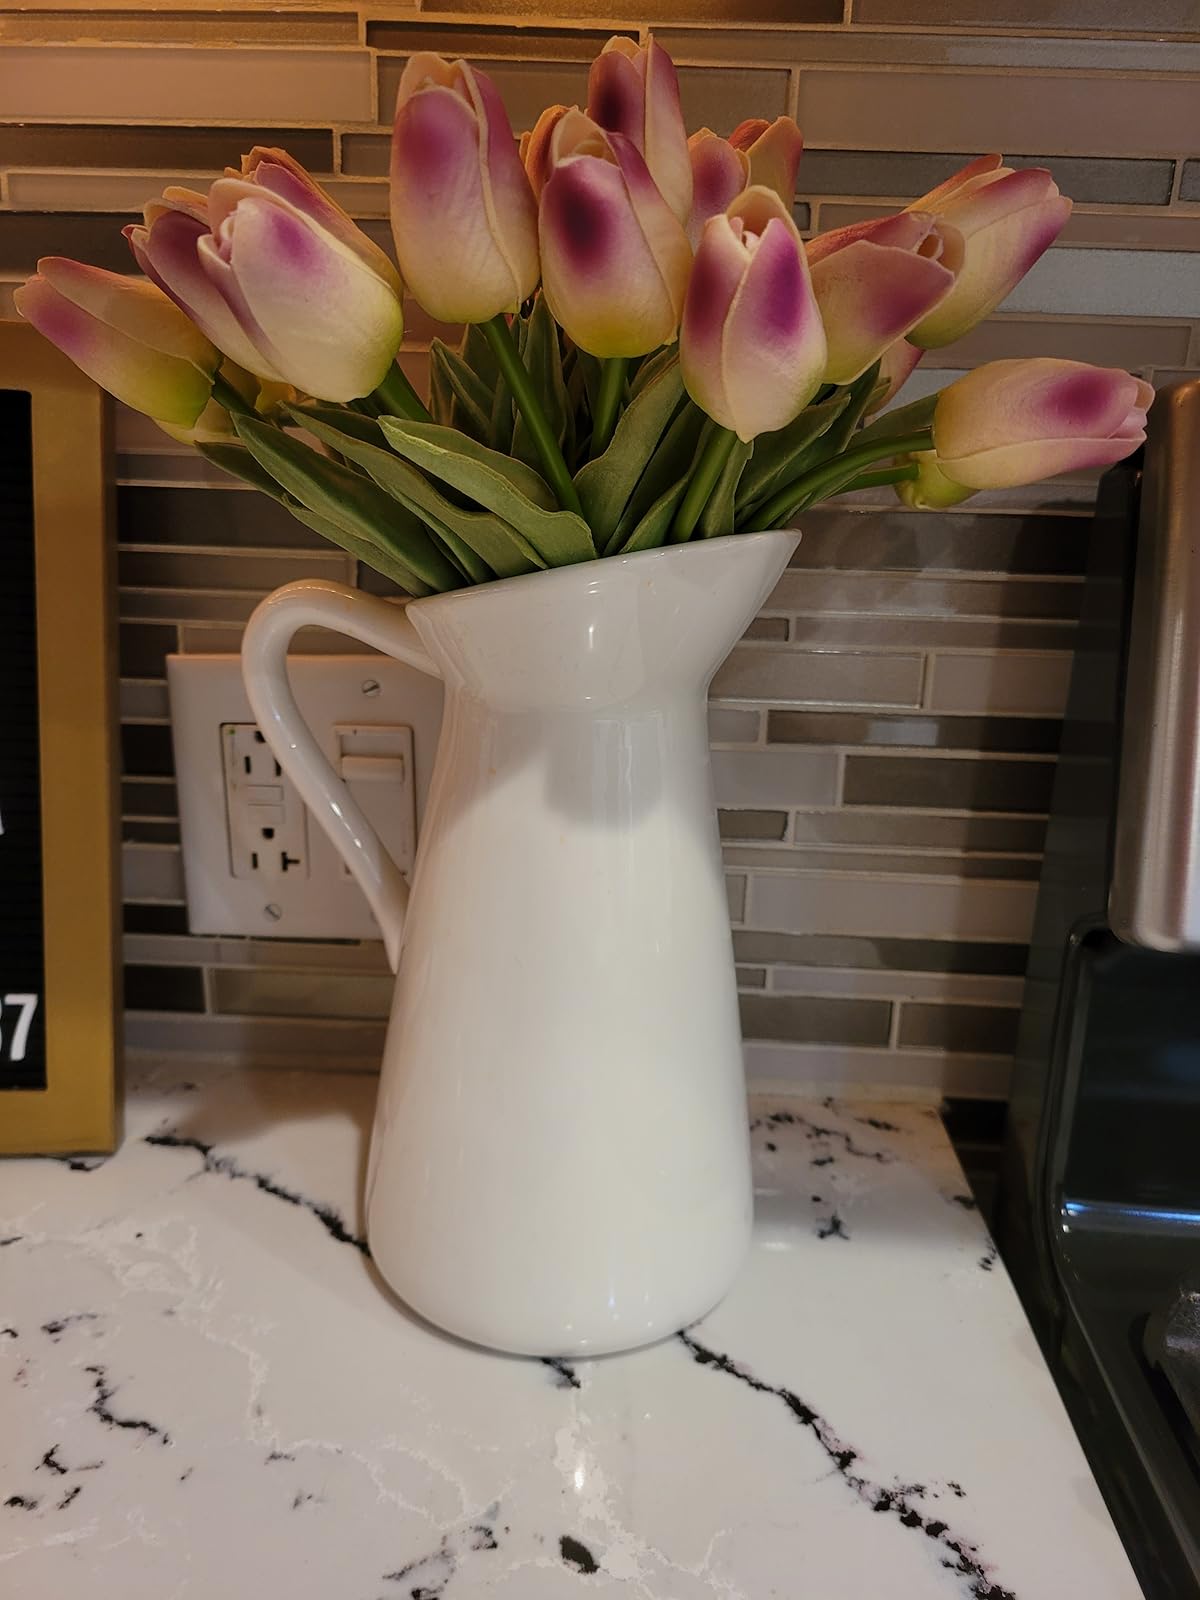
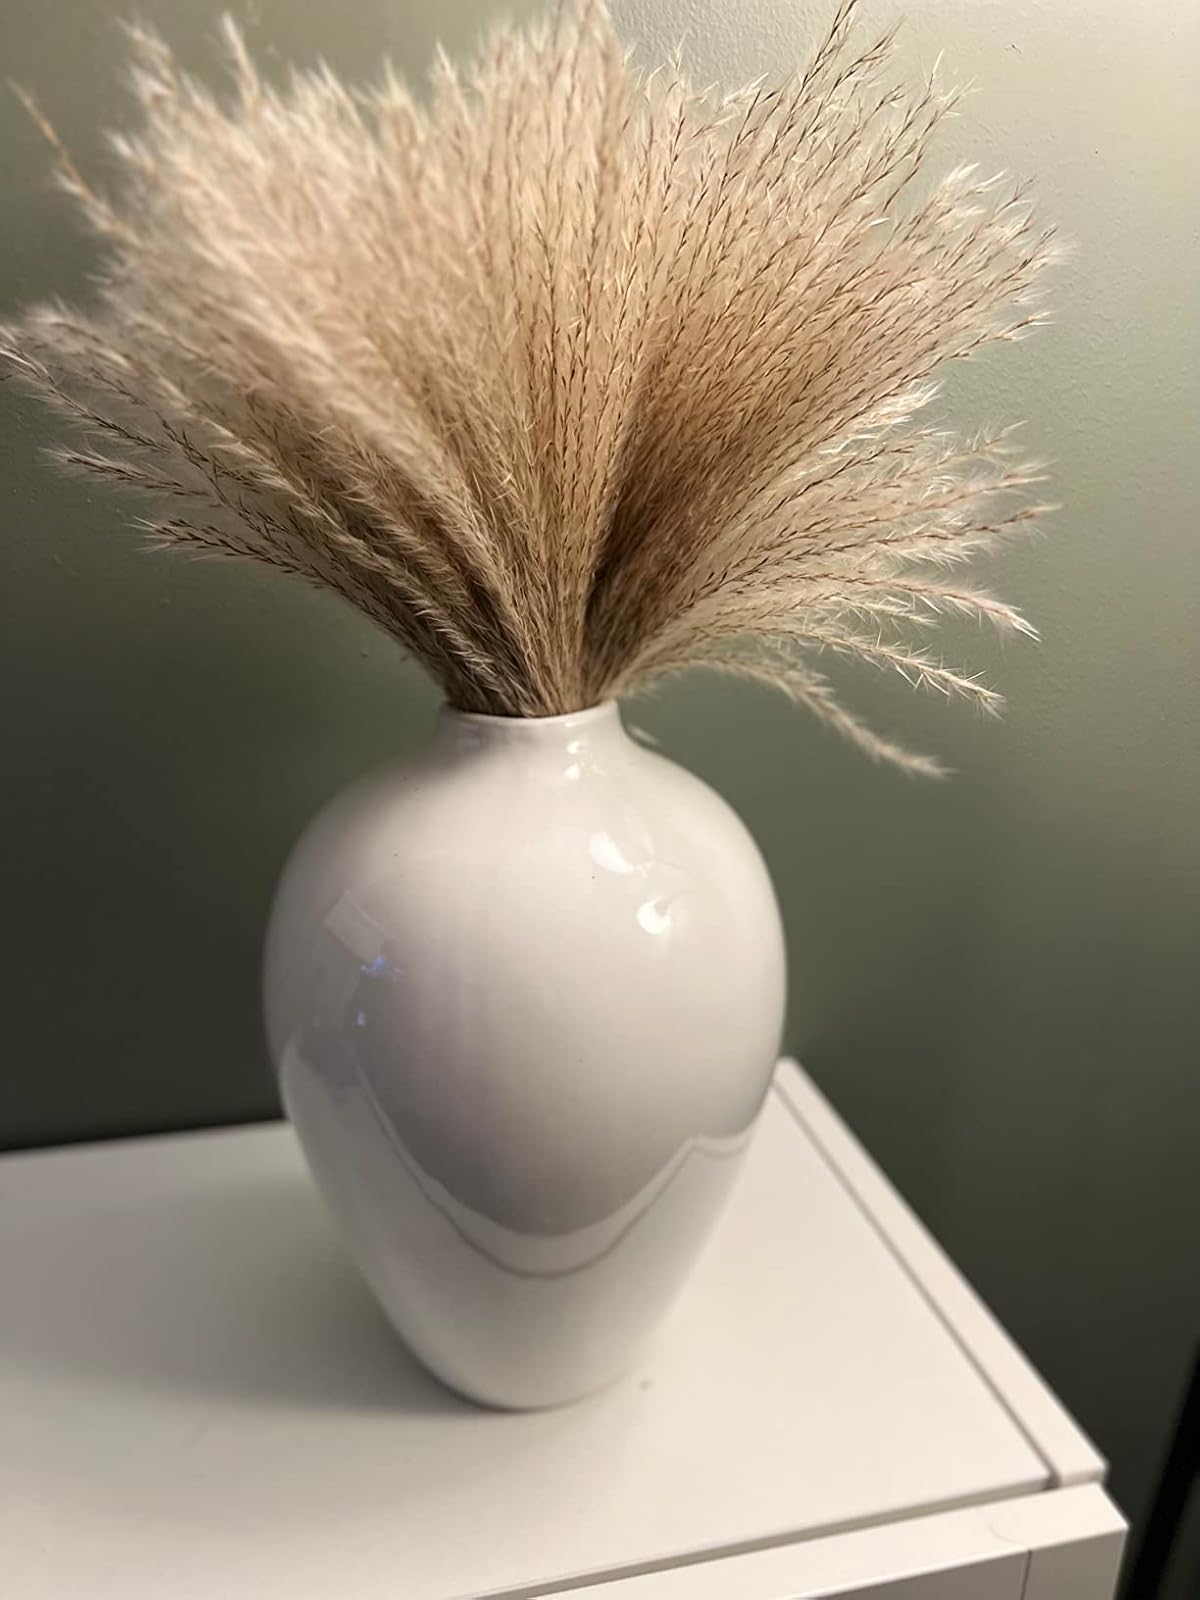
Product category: vase
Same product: no